Telur pindang

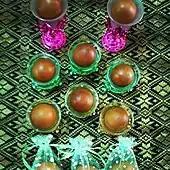
"Telur pindang" prepared for a wedding

"Telur pindang" in Malaysia is most popular in Johor, the southernmost state in Peninsular Malaysia. The true origins of the dish are unclear; however, the cuisine most likely originated from Chinese merchants and settlers who came to the country in the 19th century through the once independent sultanate, having significant similarities to tea eggs.